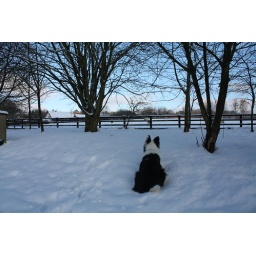
Smudge loved the 'Sheep TV Channel' - the rear window of the caravan looked out over this field of sheep.